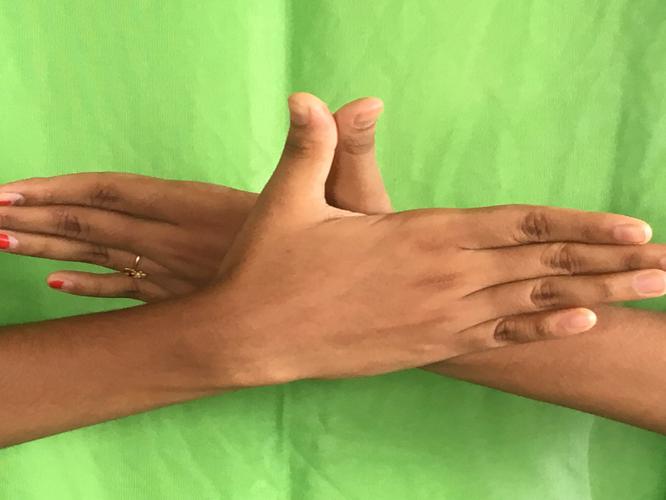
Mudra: Garuda
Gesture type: double_hand